Arthur Bleksley

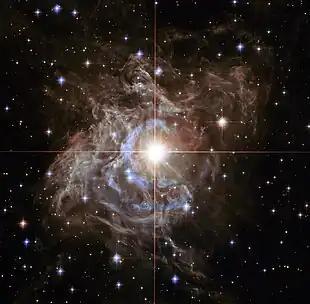

In 1932 Bleksley was appointed as Junior Lecturer in the Department of Applied Mathematics at the University of Witwatersrand, eventually becoming head of the department. Whilst there he worked on and completed his doctoral thesis "A Statistical and Analytical Study of the Phenomenon of Long-period Stellar Variability". Bleksley developed a mathematical model of radially pulsating stars, and the observations for the Cepheid variable stars and long-period variable stars compared favourably with his model's predictions. During this period he took sabbatical leave and studied under Sir Arthur Eddington at Cambridge, Professor Hans Ludendorff of the Astrophysical Observatory at Potsdam and Ejnar Hertzsprung at Leiden. He was President of the Astronomical Society of Southern Africa in 1948/49 and one of about 100 people who attended the founding of the SA Institute of Physics on 7 July 1955.